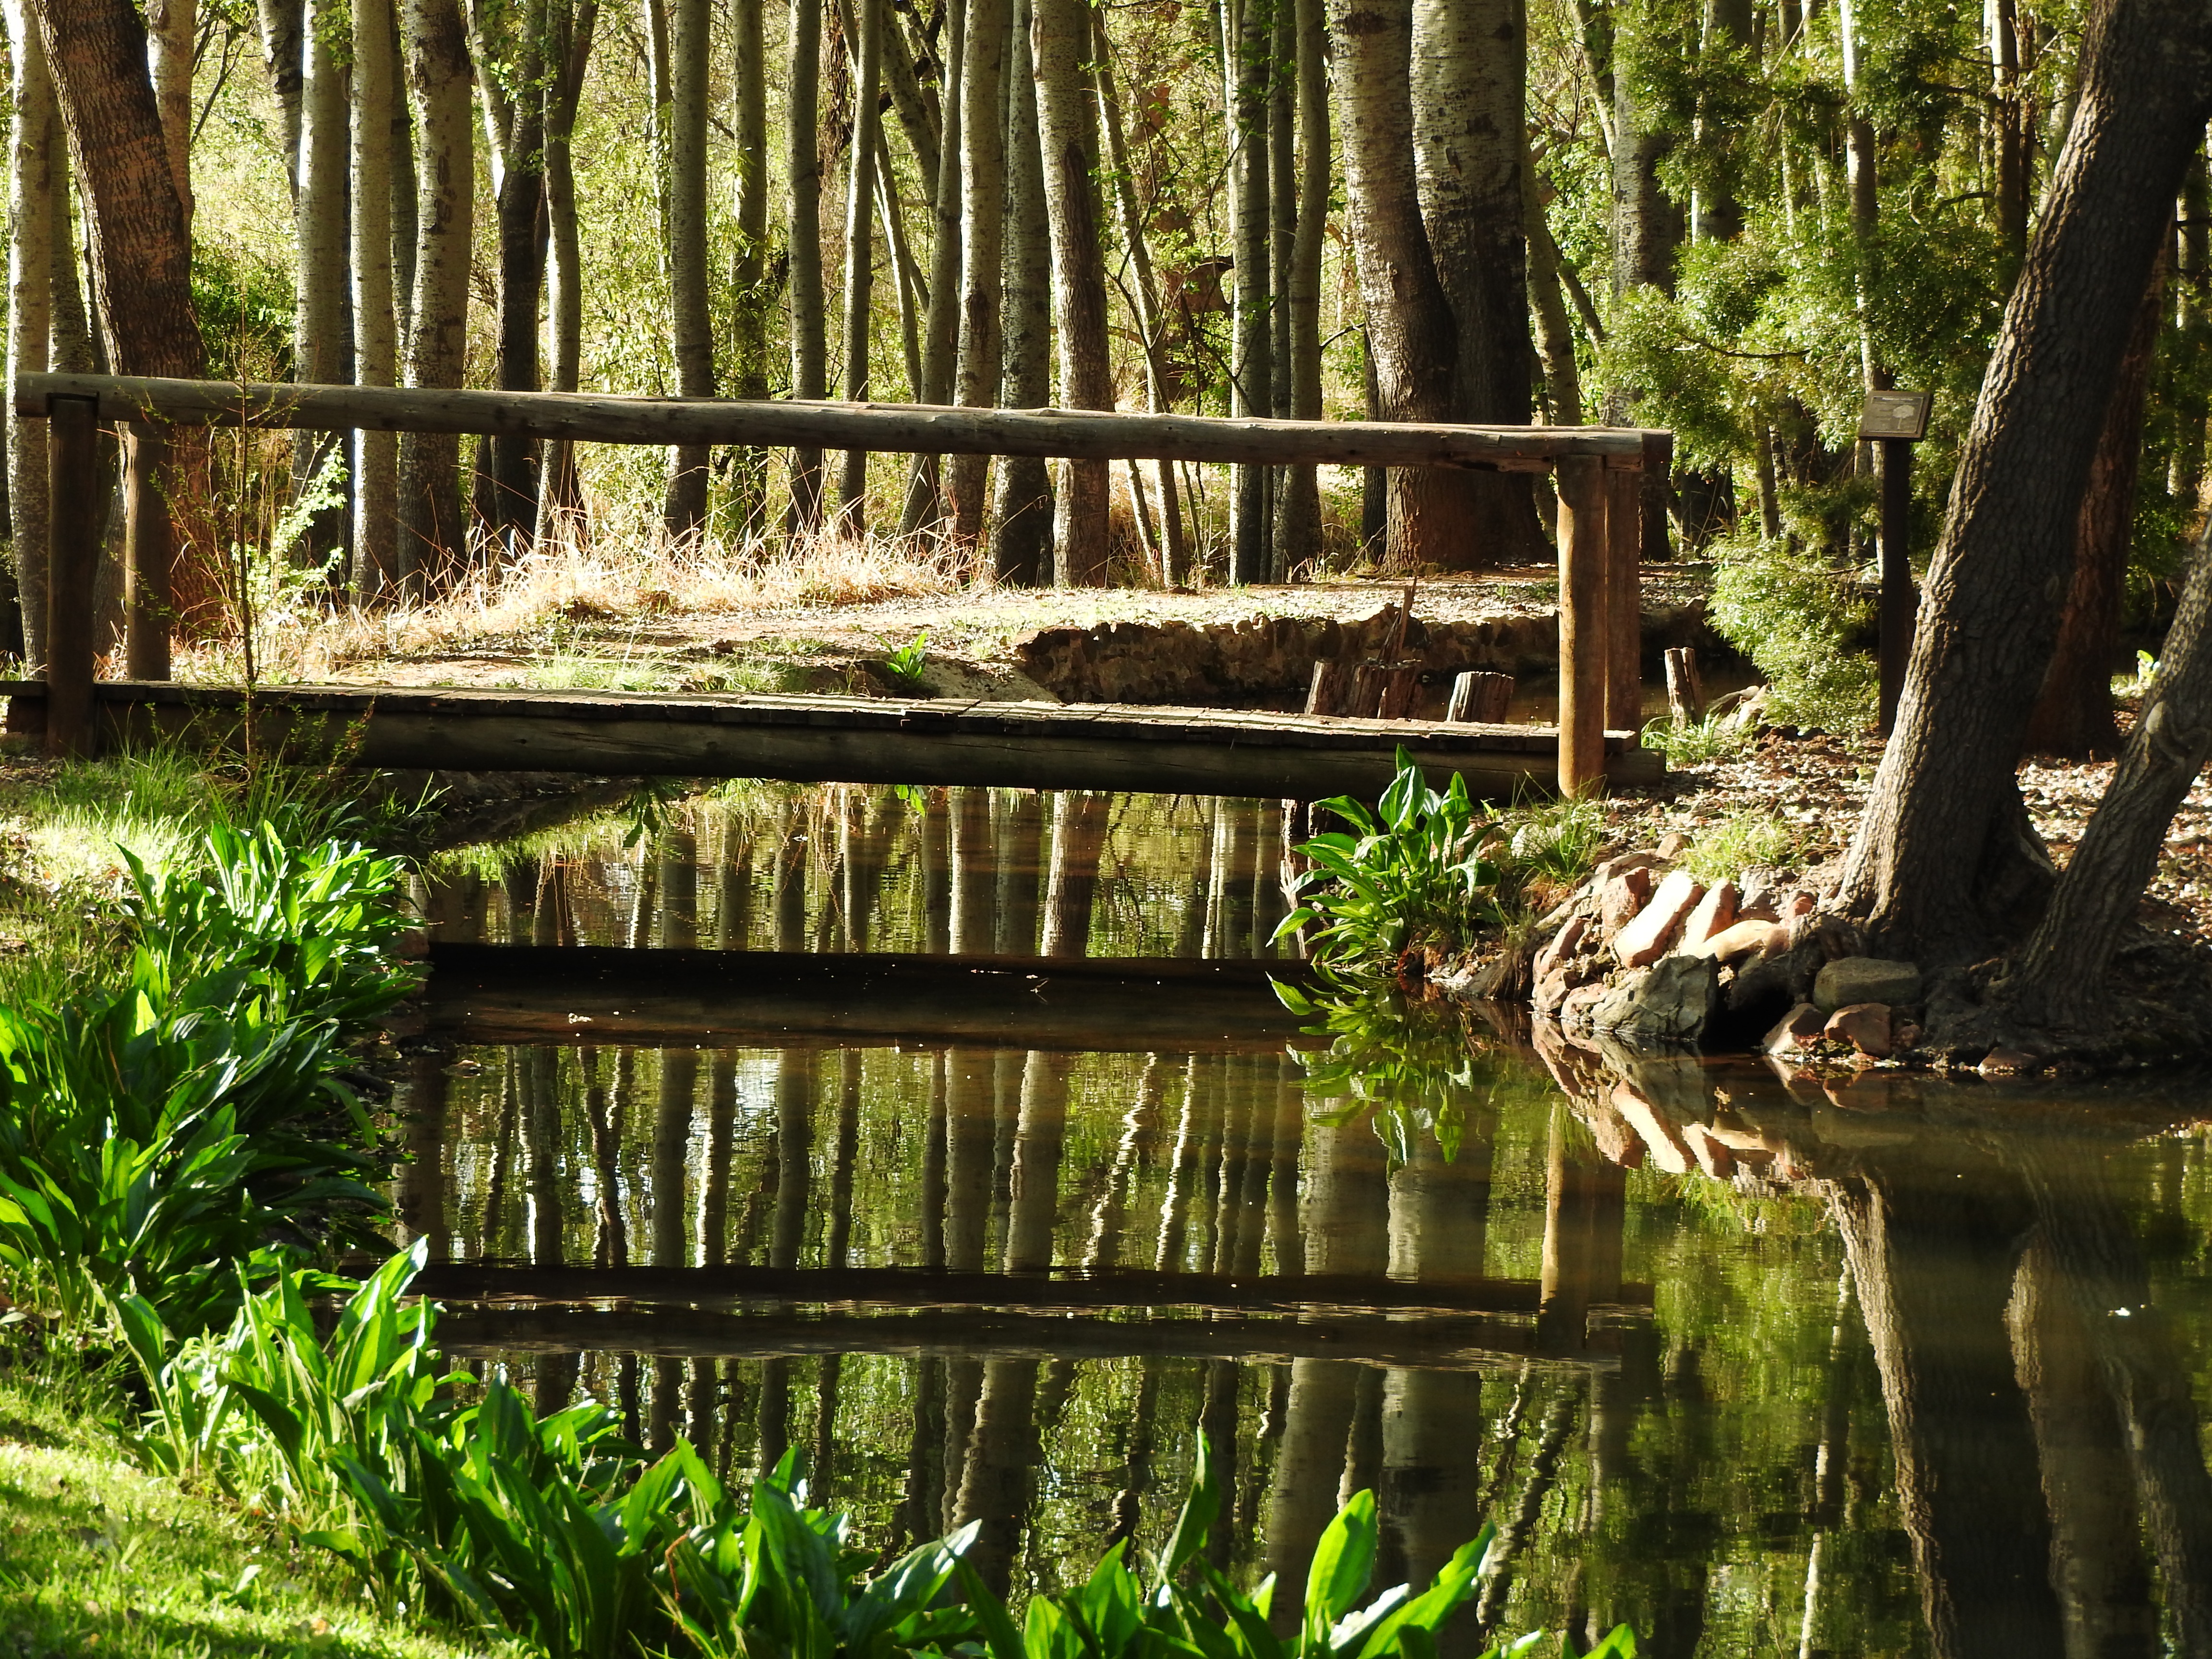
tree, water, nature, forest, outdoor, swamp, wilderness, bridge, leaf, flower, river, pond, stream, green, reflection, jungle, tranquil, park, botany, garden, rainforest, wetland, woodland, habitat, natural environment, woody plant, bayou